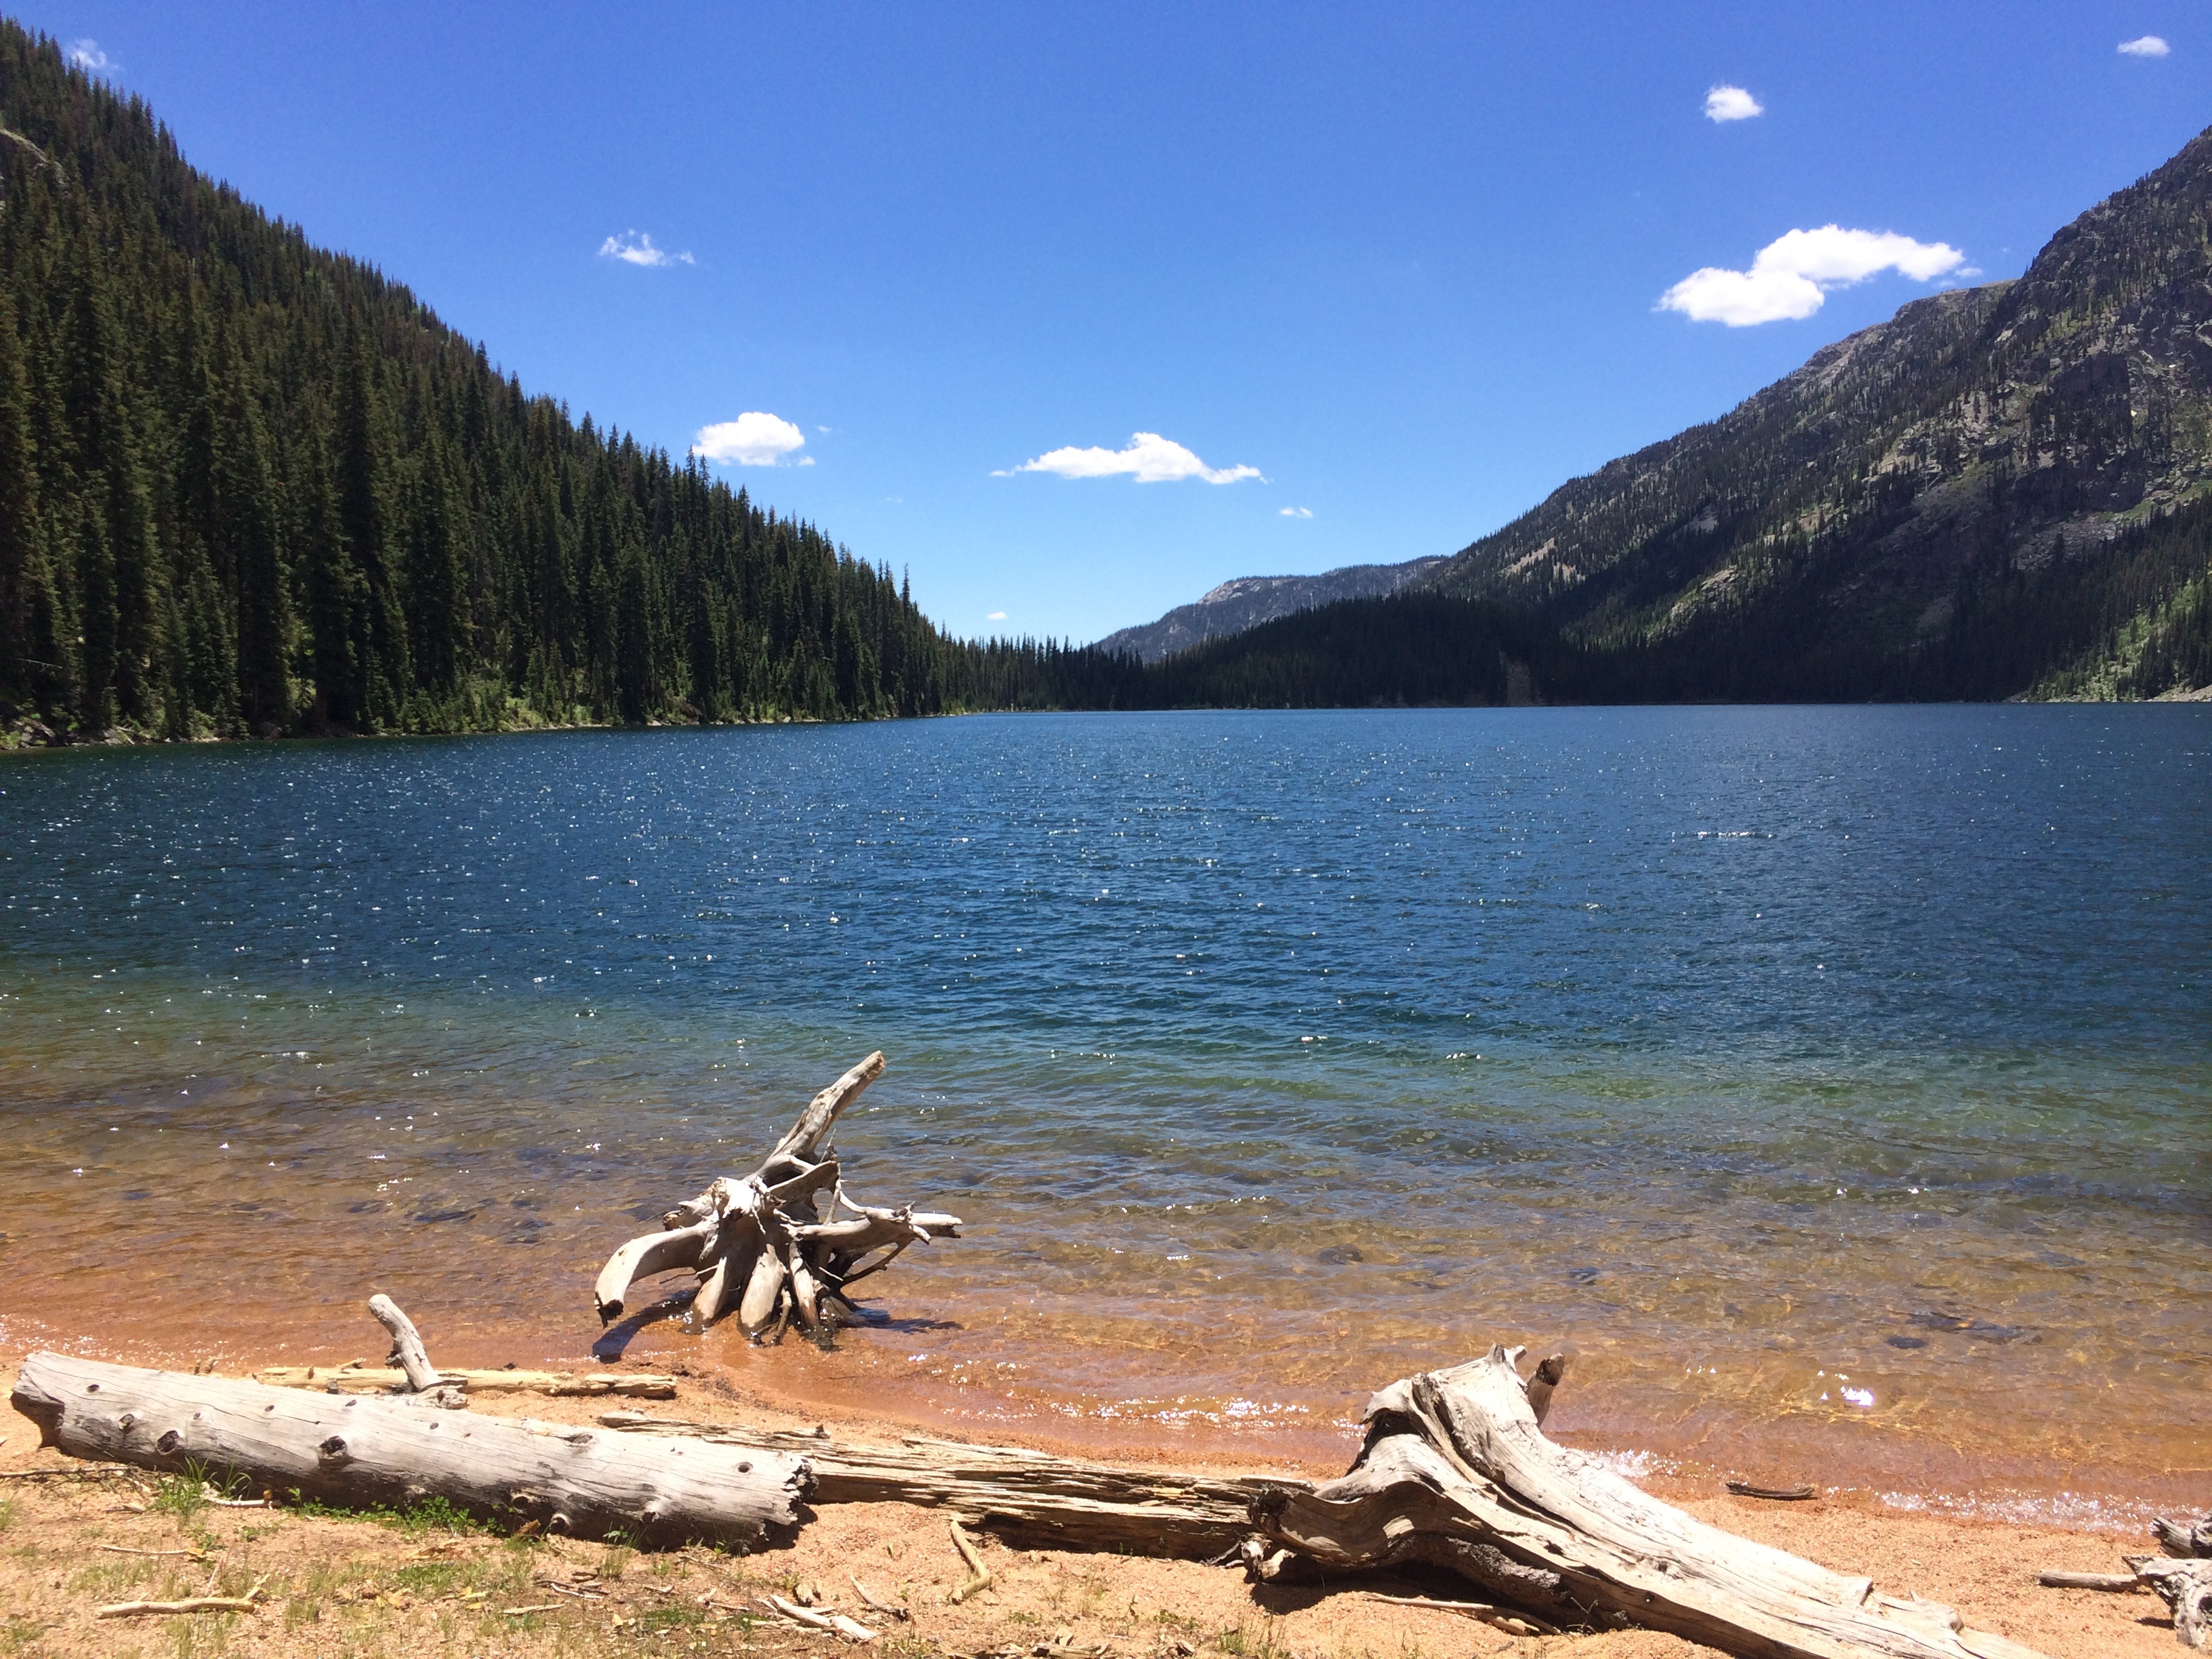
nature, wilderness, mountain, lake, mountain range, vehicle, peaceful, reservoir, body of water, colorado, loch, emerald lake